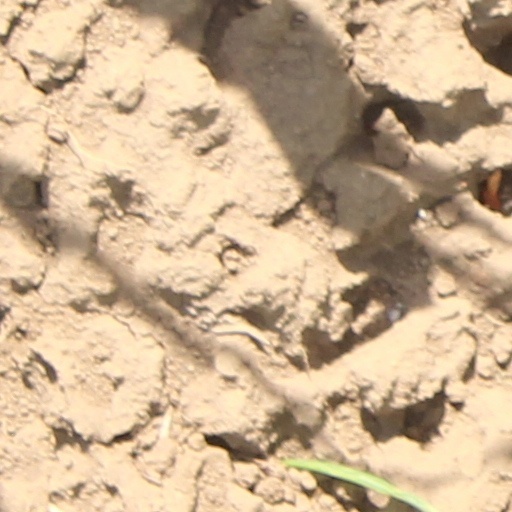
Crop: wheat